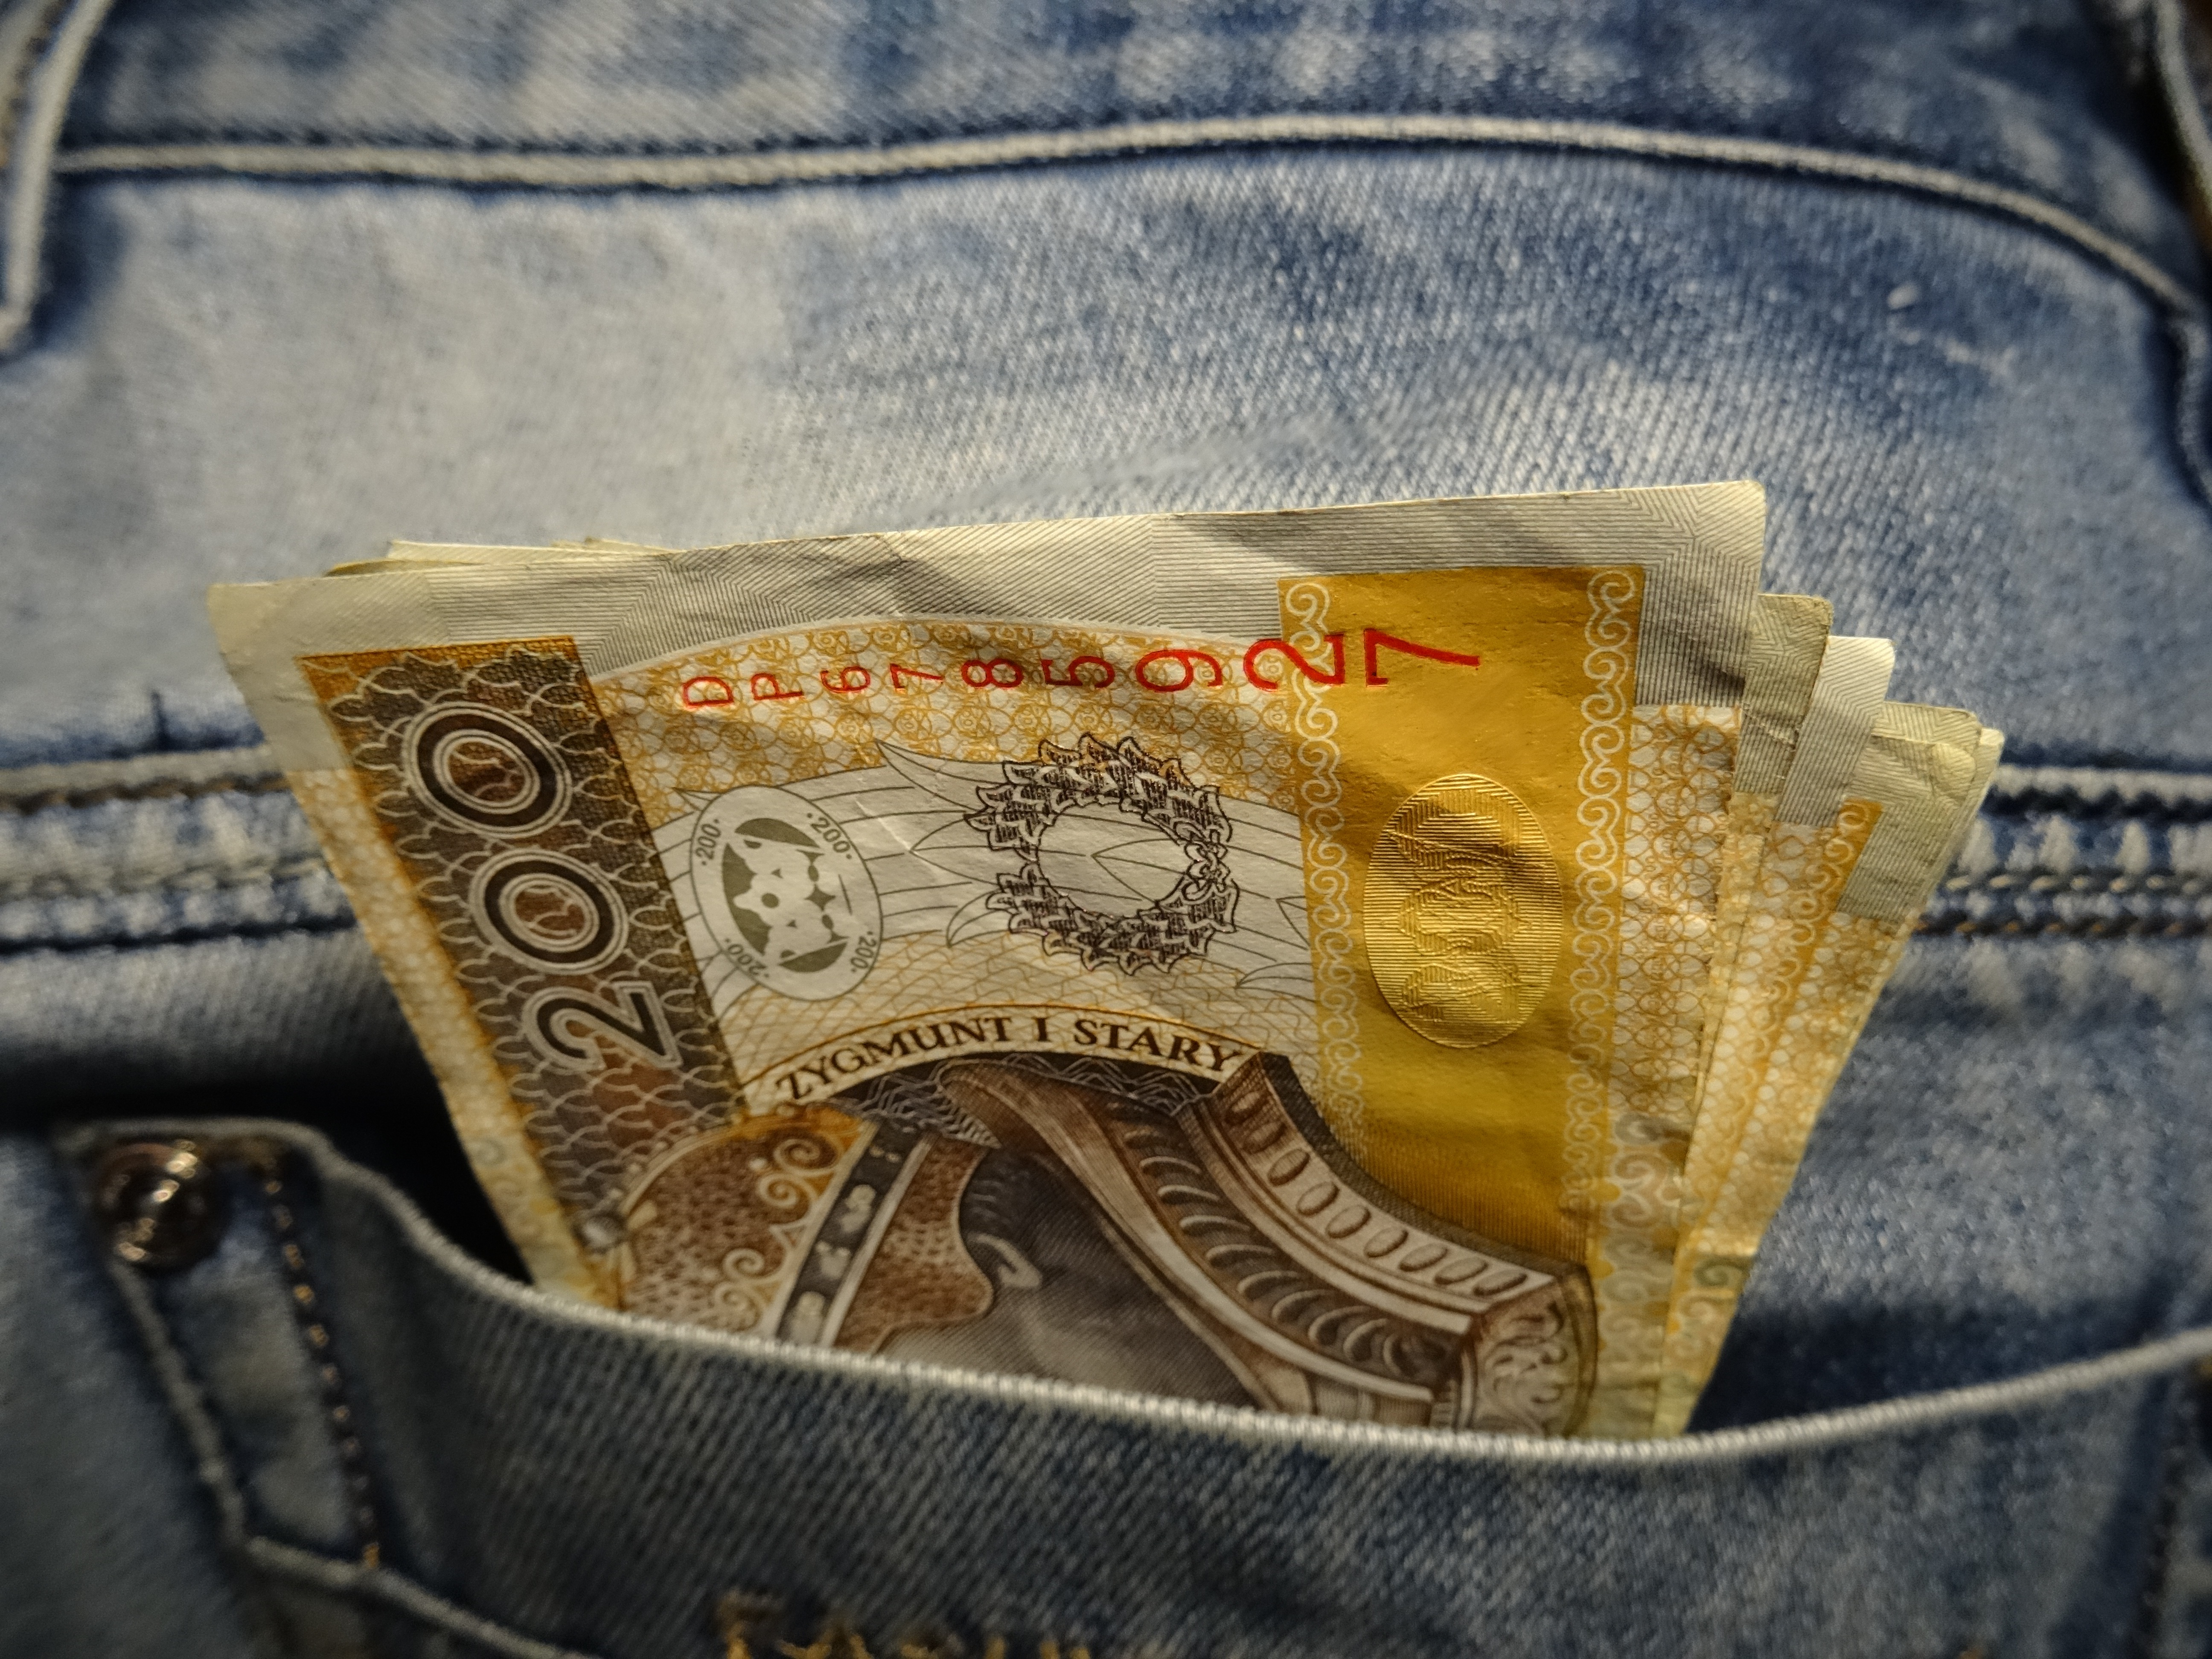
leather, pattern, golden, money, bag, clothing, handbag, cash, textile, currency, save, savings, safe, euro banknotes, amount, means of payment, pay, fashion accessory